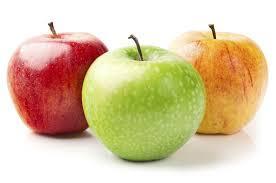
Label: apples